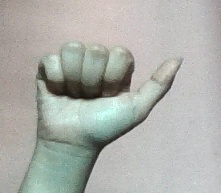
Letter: dhad